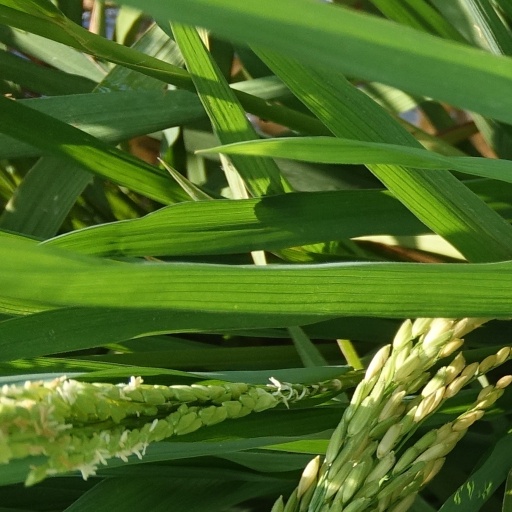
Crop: rice